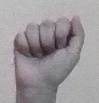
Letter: saad